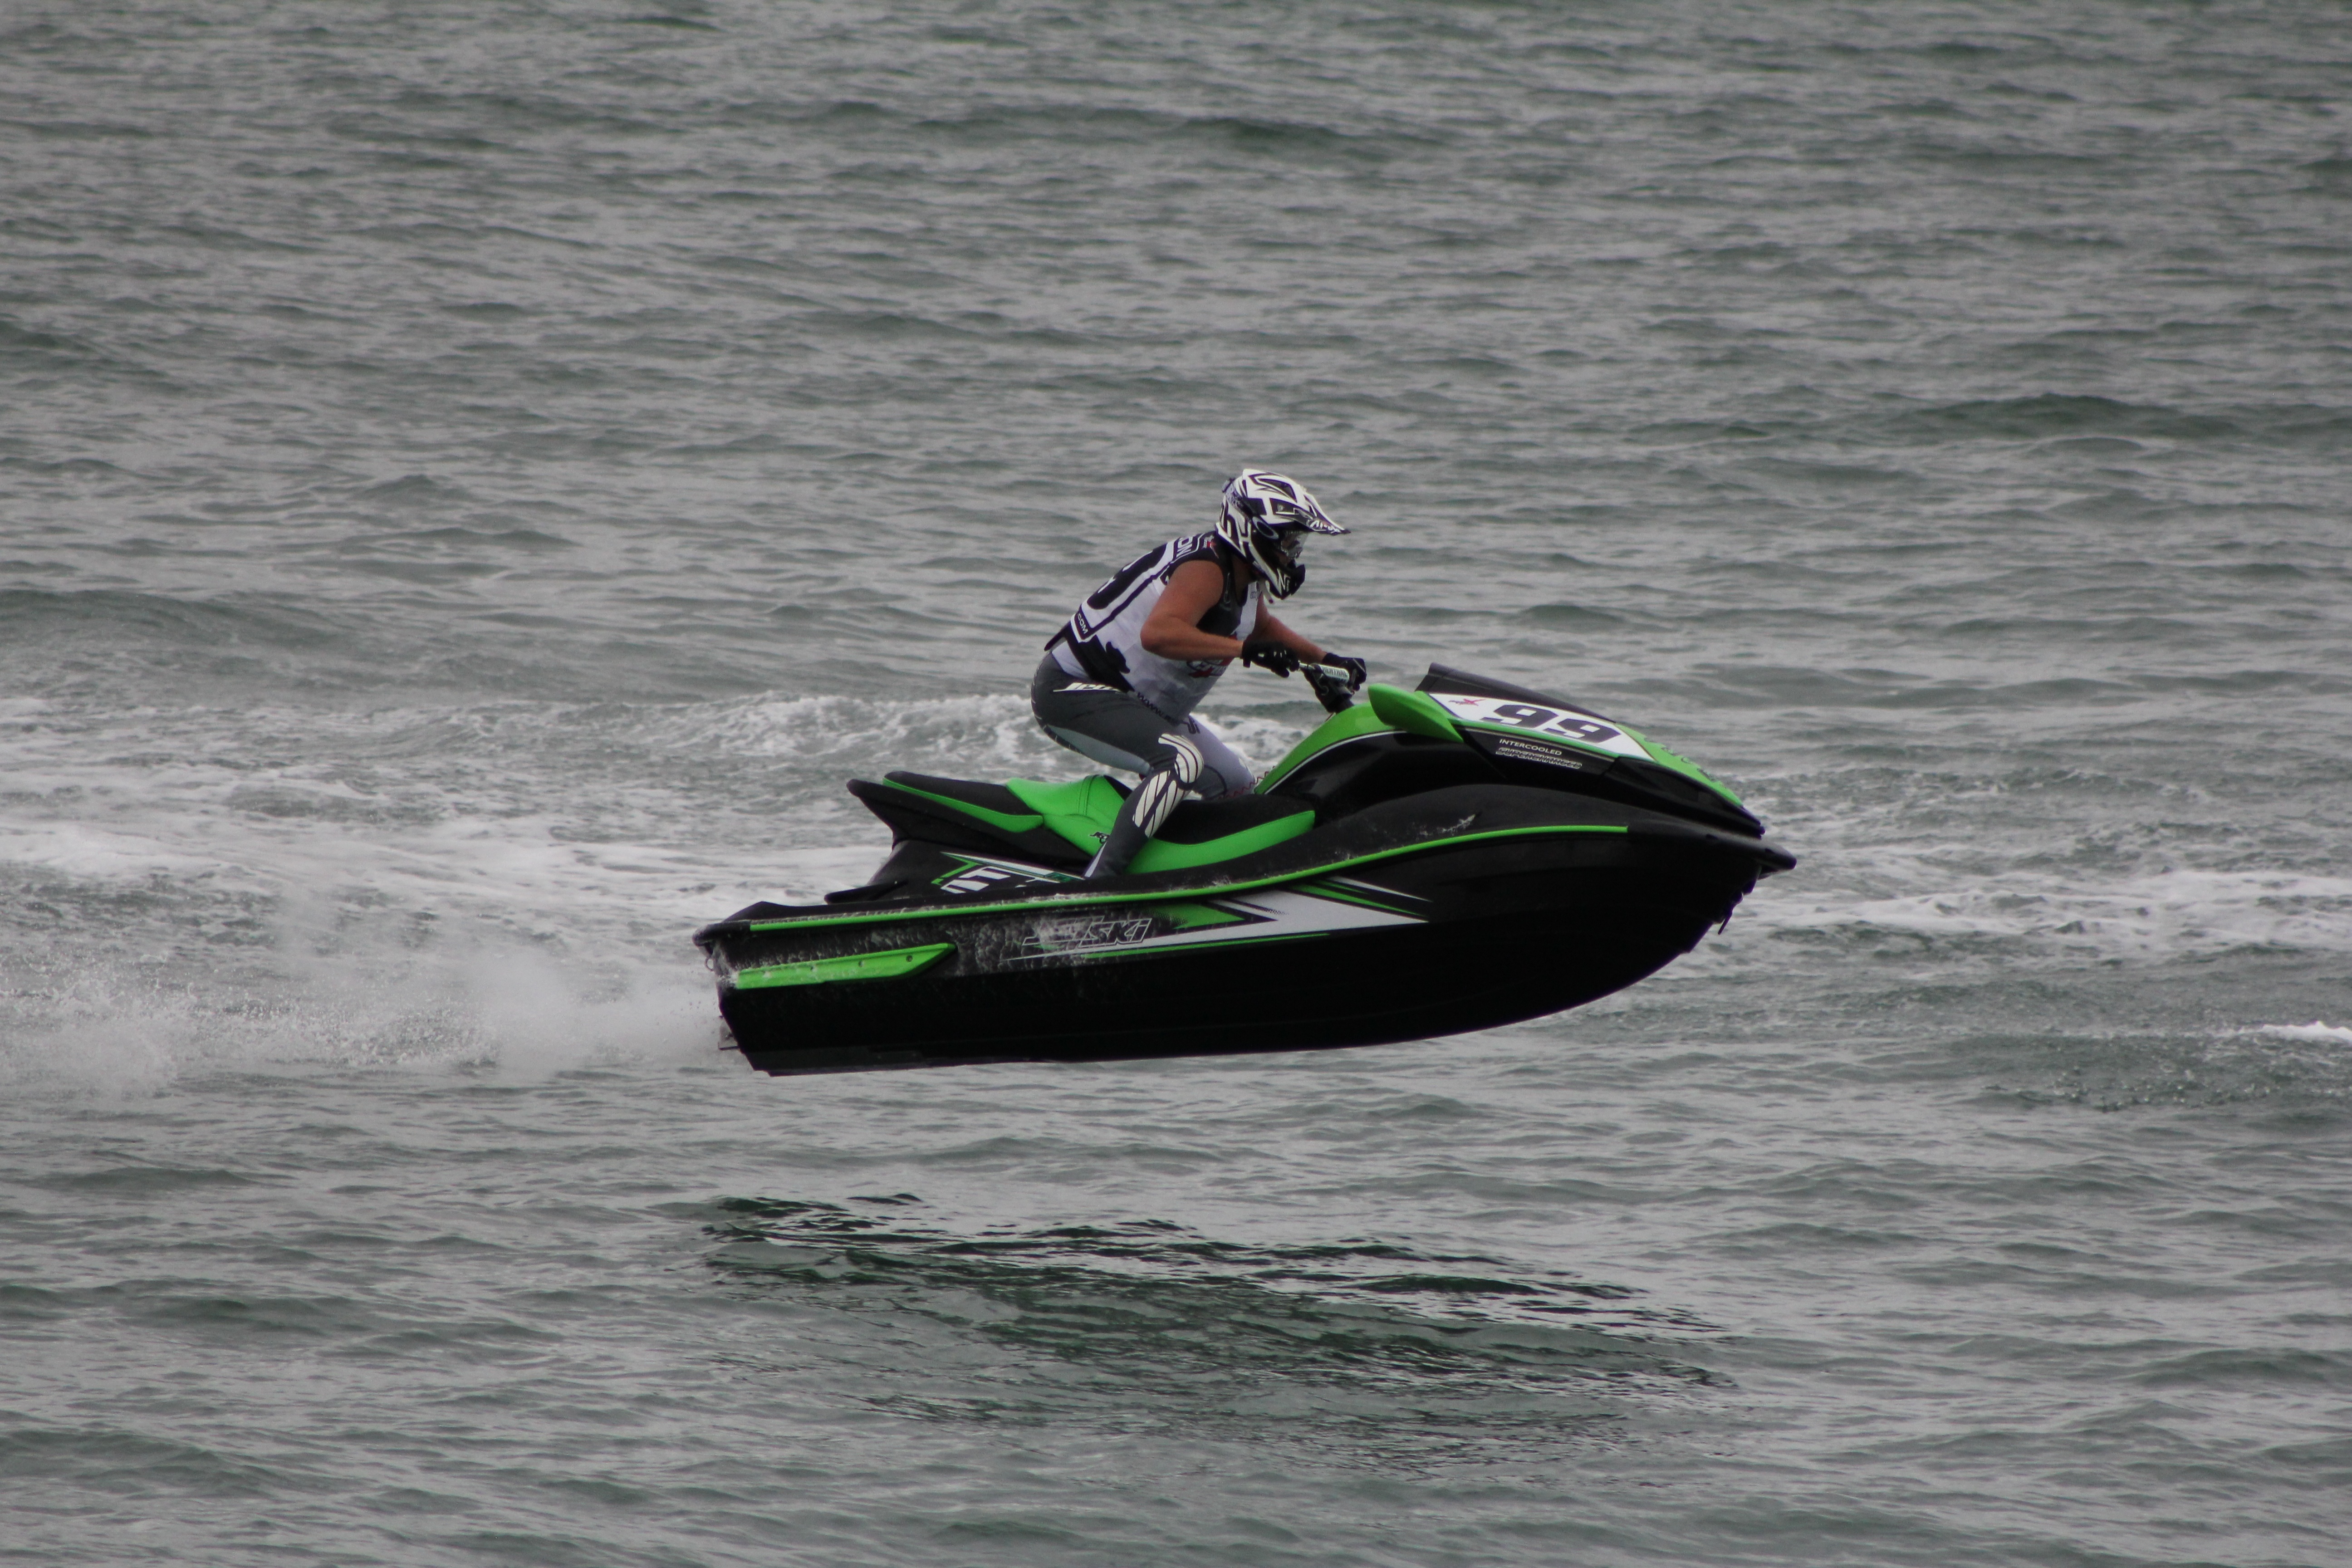
man, sea, water, outdoor, ocean, sport, summer, recreation, jet, vehicle, spray, action, extreme, speed, leisure, waves, fun, sports, boating, ski, watercraft, motorsport, water sport, jet ski, outdoor recreation, powerboating, personal water craft, f1 powerboat racing